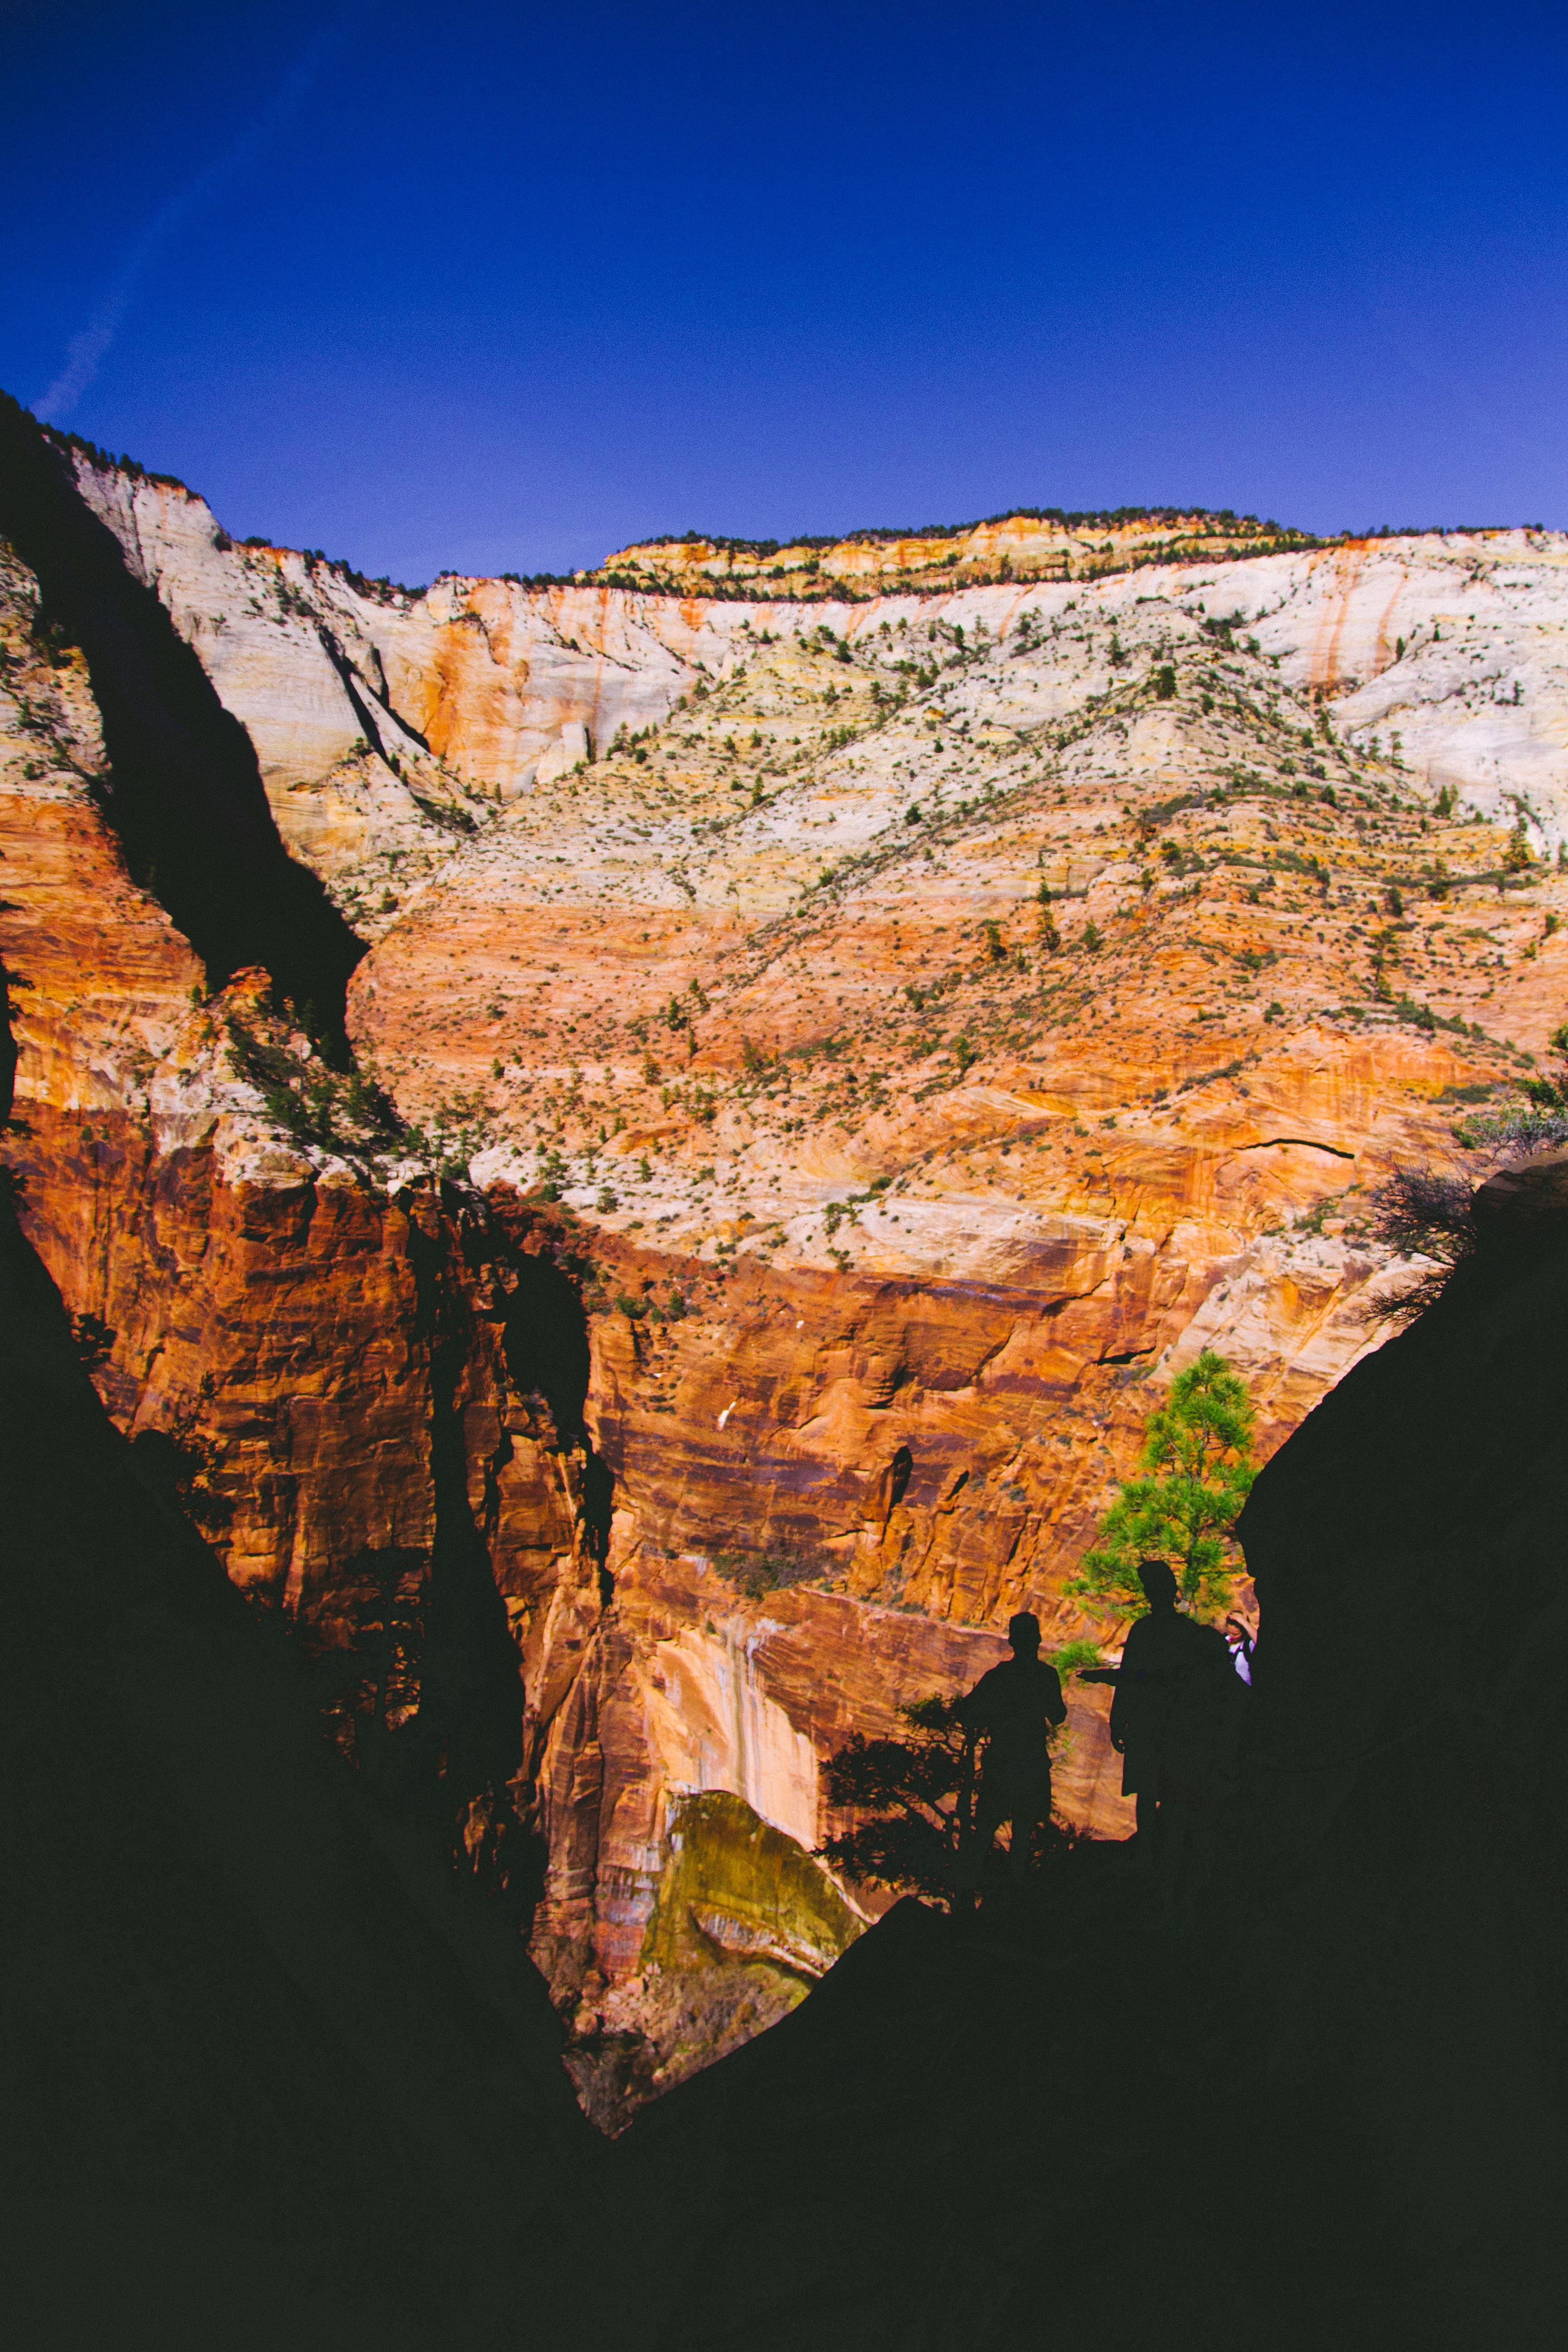
landscape, rock, mountain, formation, cliff, reflection, canyon, terrain, geology, plateau, landform, geographical feature